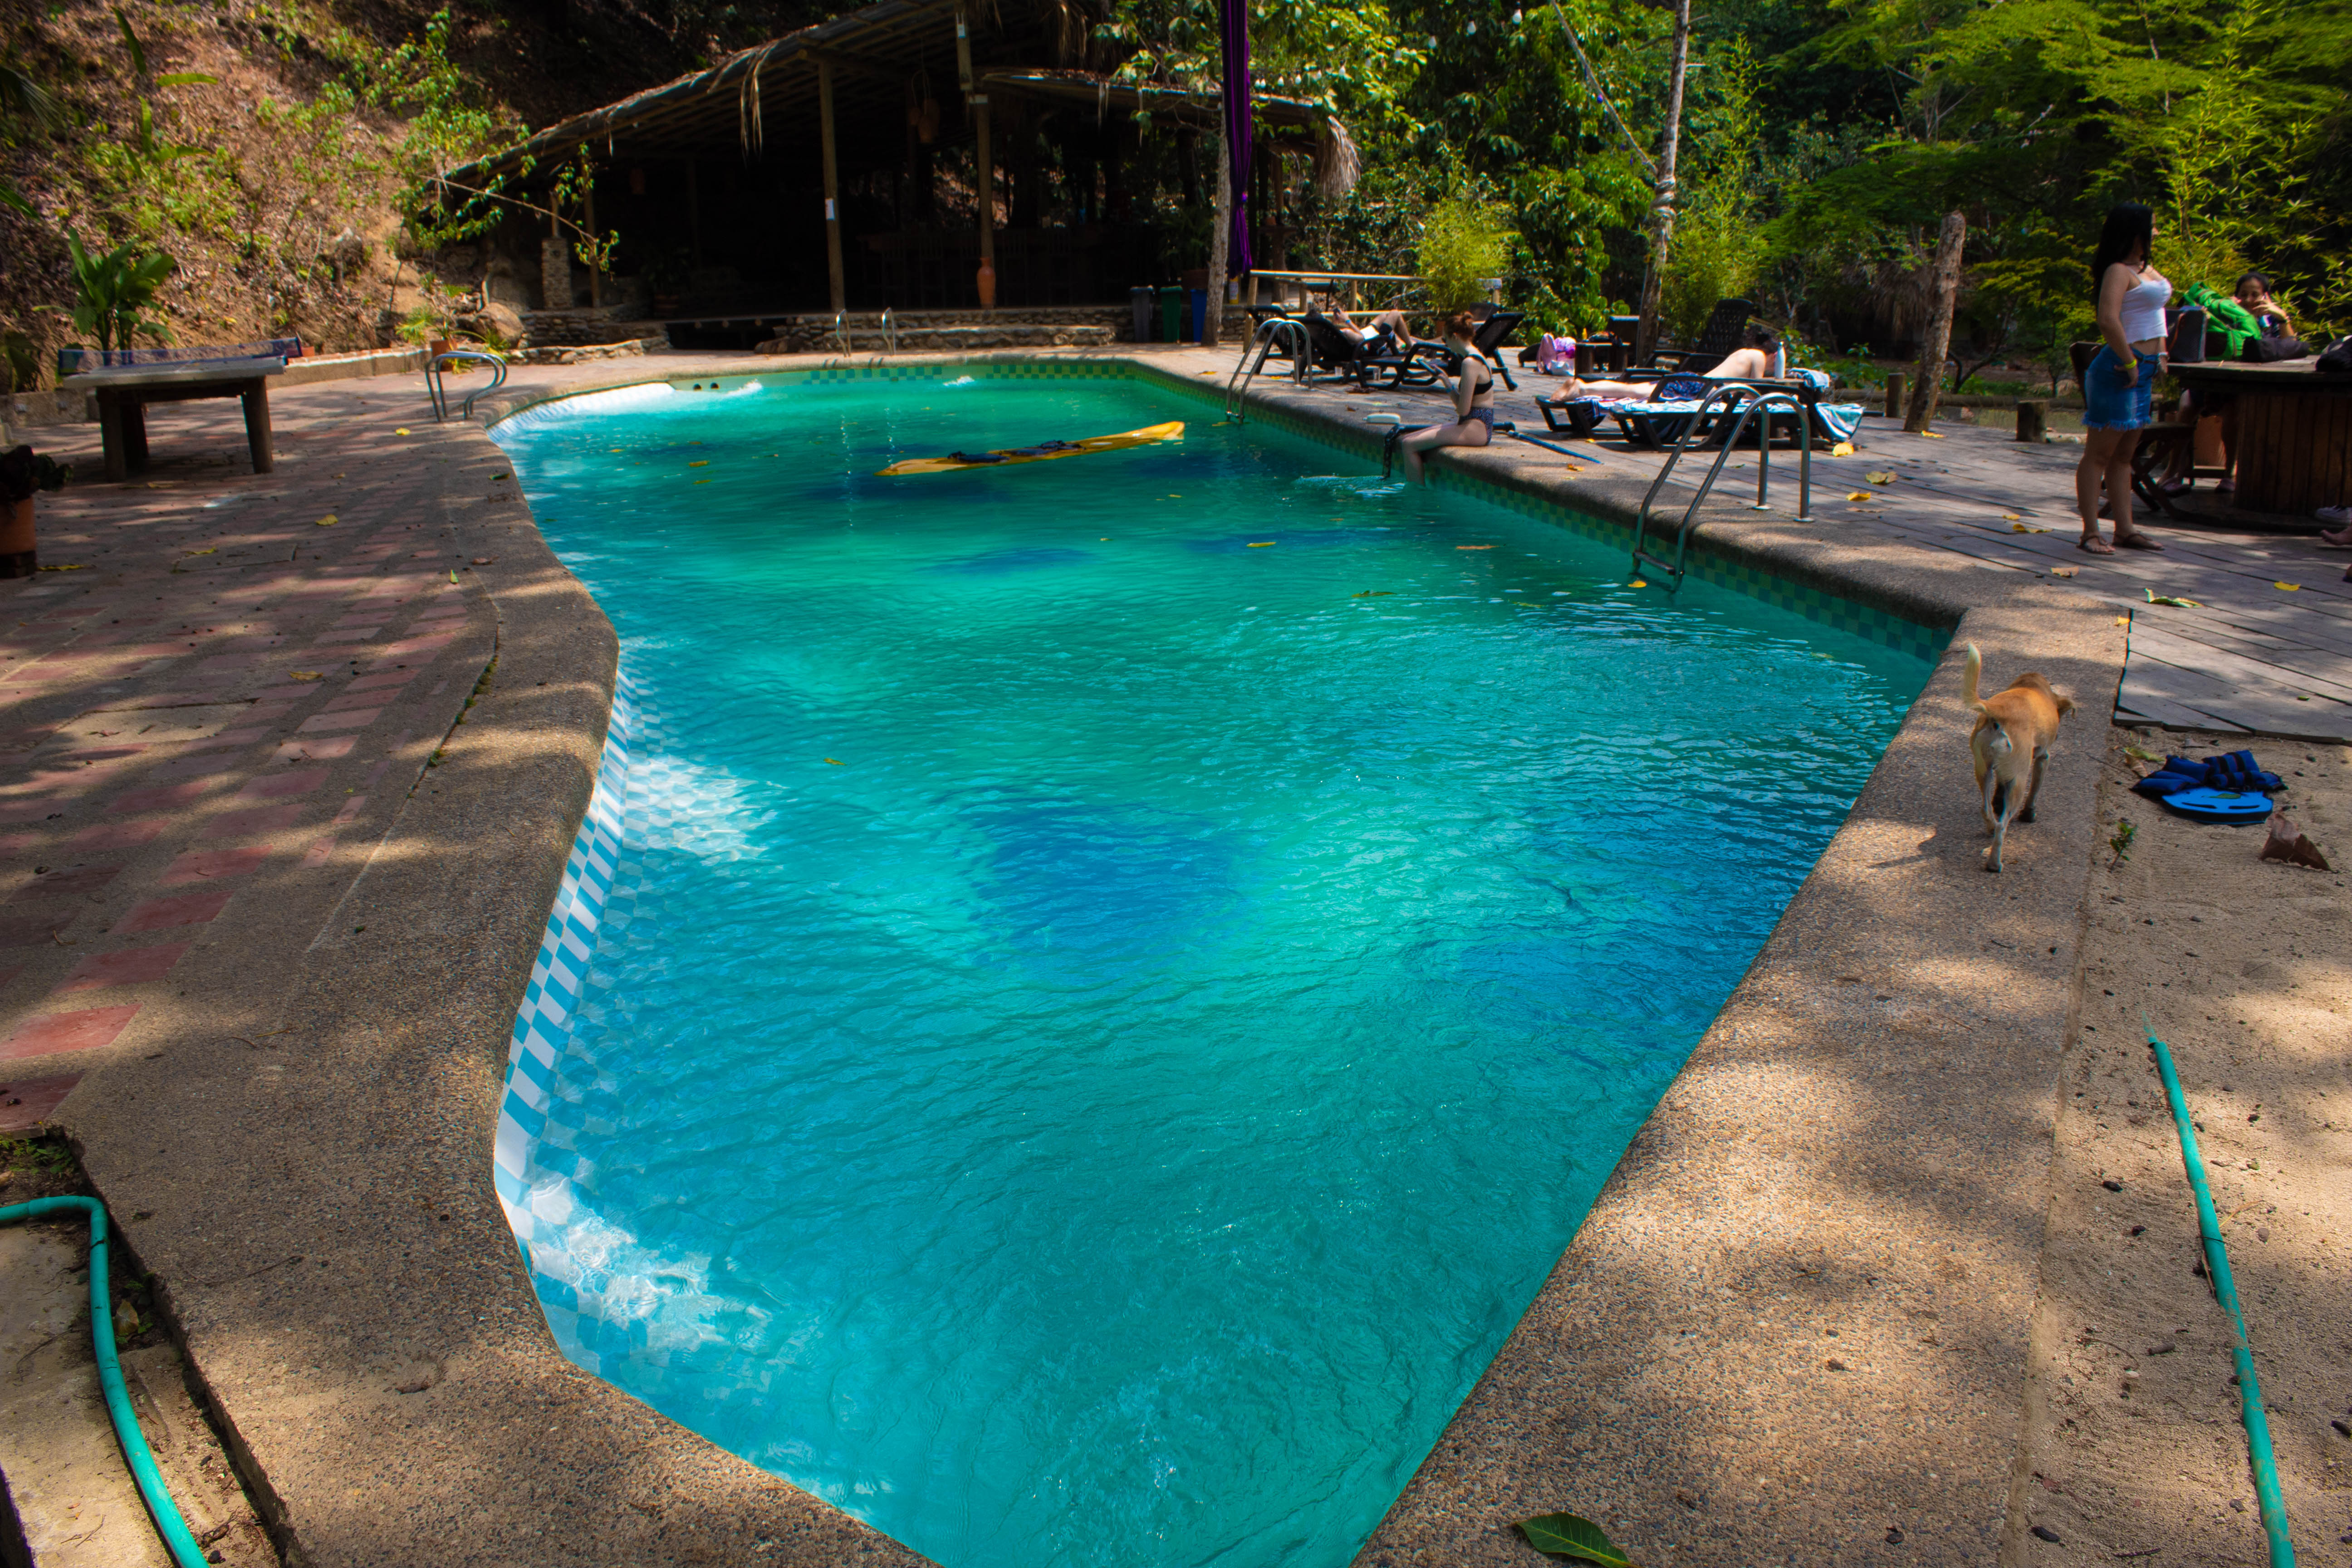
natural, swimming pool, leisure, water, tree, vacation, recreation, landscape, pond